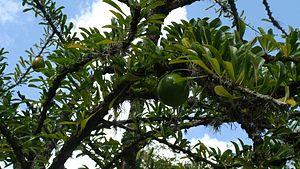
Le calebassier est un petit arbre tropical de la famille des Bignoniacées, originaire d'Amérique tropicale, dont le fruit ligneux est utilisé comme récipient, sous le nom de calebasse ou coui.